Astraspis

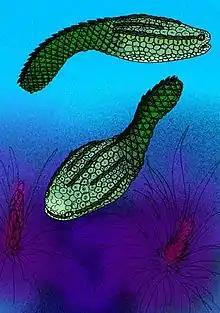
"Astraspis desiderata"

Nearly complete fossils suggest the living animals were about in length. The body had a mobile tail covered with small protective plate-like scales of less than and a forebody covered with plate-like scales larger than . The specimen from North America (described by Sansom et al., 1997) had relatively large, laterally-positioned eyes and a series of eight gill openings on each side. The specimen was generally oval in cross-section. The protective bony plates covering the animal were composed of aspidin (chemically similar to a modern shark's teeth), covered by tubercles composed of dentine. It is from these tubercles (which are generally star-shaped) that the name ""Astraspis"" (literally "star-shield") is derived. The histology of "Astraspis desiderata" was unique. Its hard tissues were made up of irregular soft tissue gaps and a basal component of spongy aspidin with extensive trabeculae. As is typical of "Astraspis", the individual tubercles were composed of dentine with an enameloid cover, which contains a high density of parallel, fine-calibrated tapered tubules.